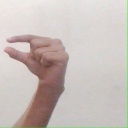
अक्षर: ग